Visa requirements for Andorran citizens

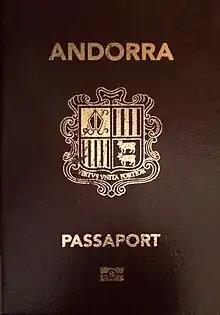
An Andorran passport

Visa requirements for Andorra citizens are administrative entry restrictions by the authorities of other states placed on citizens of Andorra. As 2025, Andorran citizens have visa-free or visa on arrival access to 171 countries and territories, ranking the Andorran passport 15th in terms of travel freedom according to the Henley Passport Index.